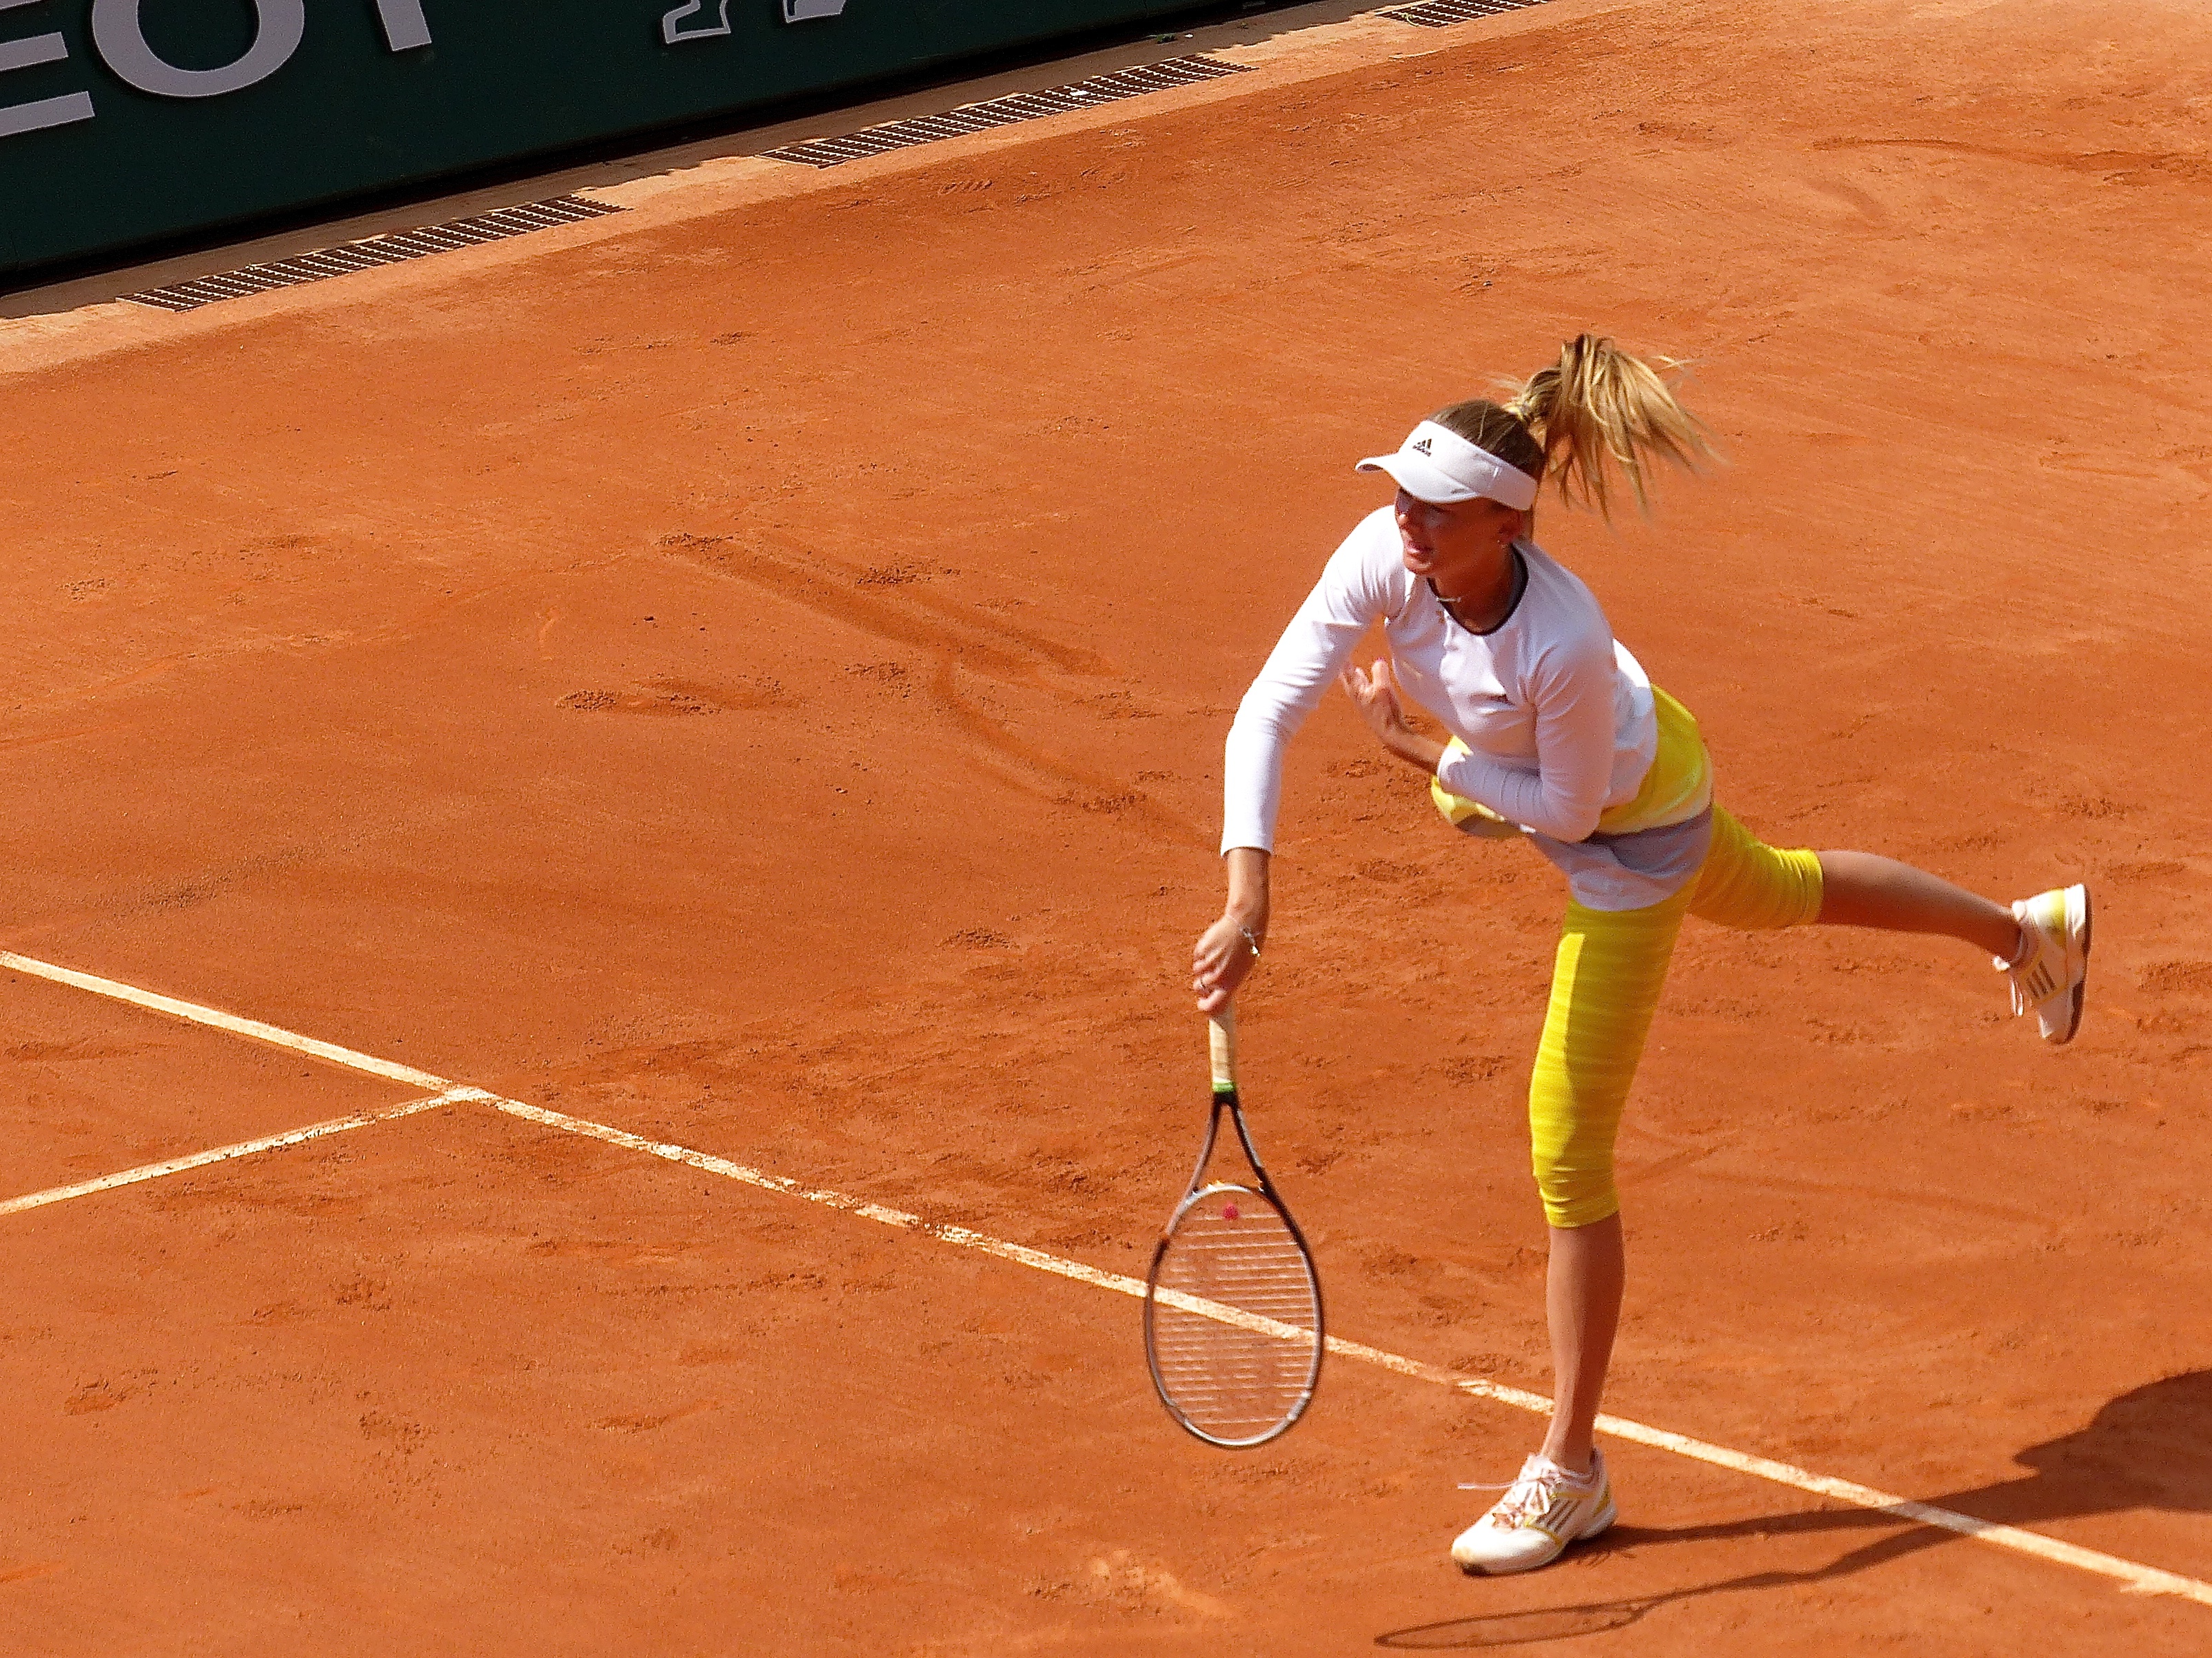
structure, france, baseball field, 2013, tennis, rolandgarros, sports, frenchopen, hantuchova, ball game, tennis player, sport venue, racquet sport